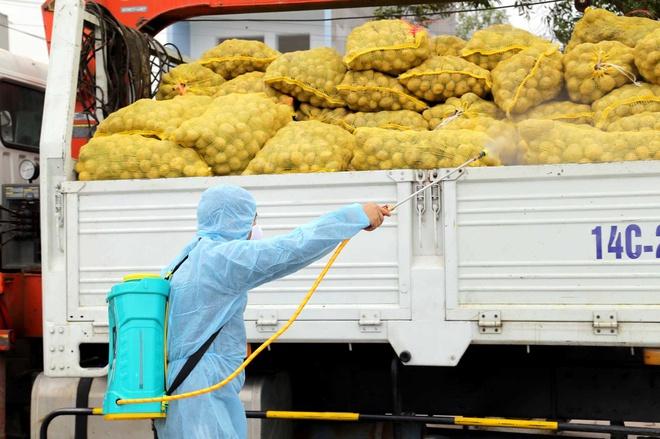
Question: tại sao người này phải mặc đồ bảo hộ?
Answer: người này mặc đồ bảo hộ để bảo vệ bản thân từ các chất hóa học